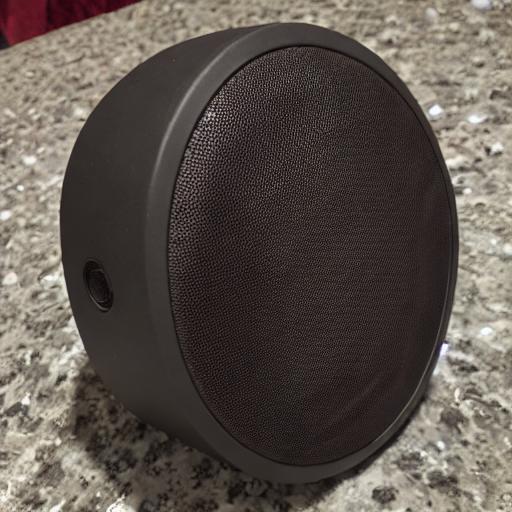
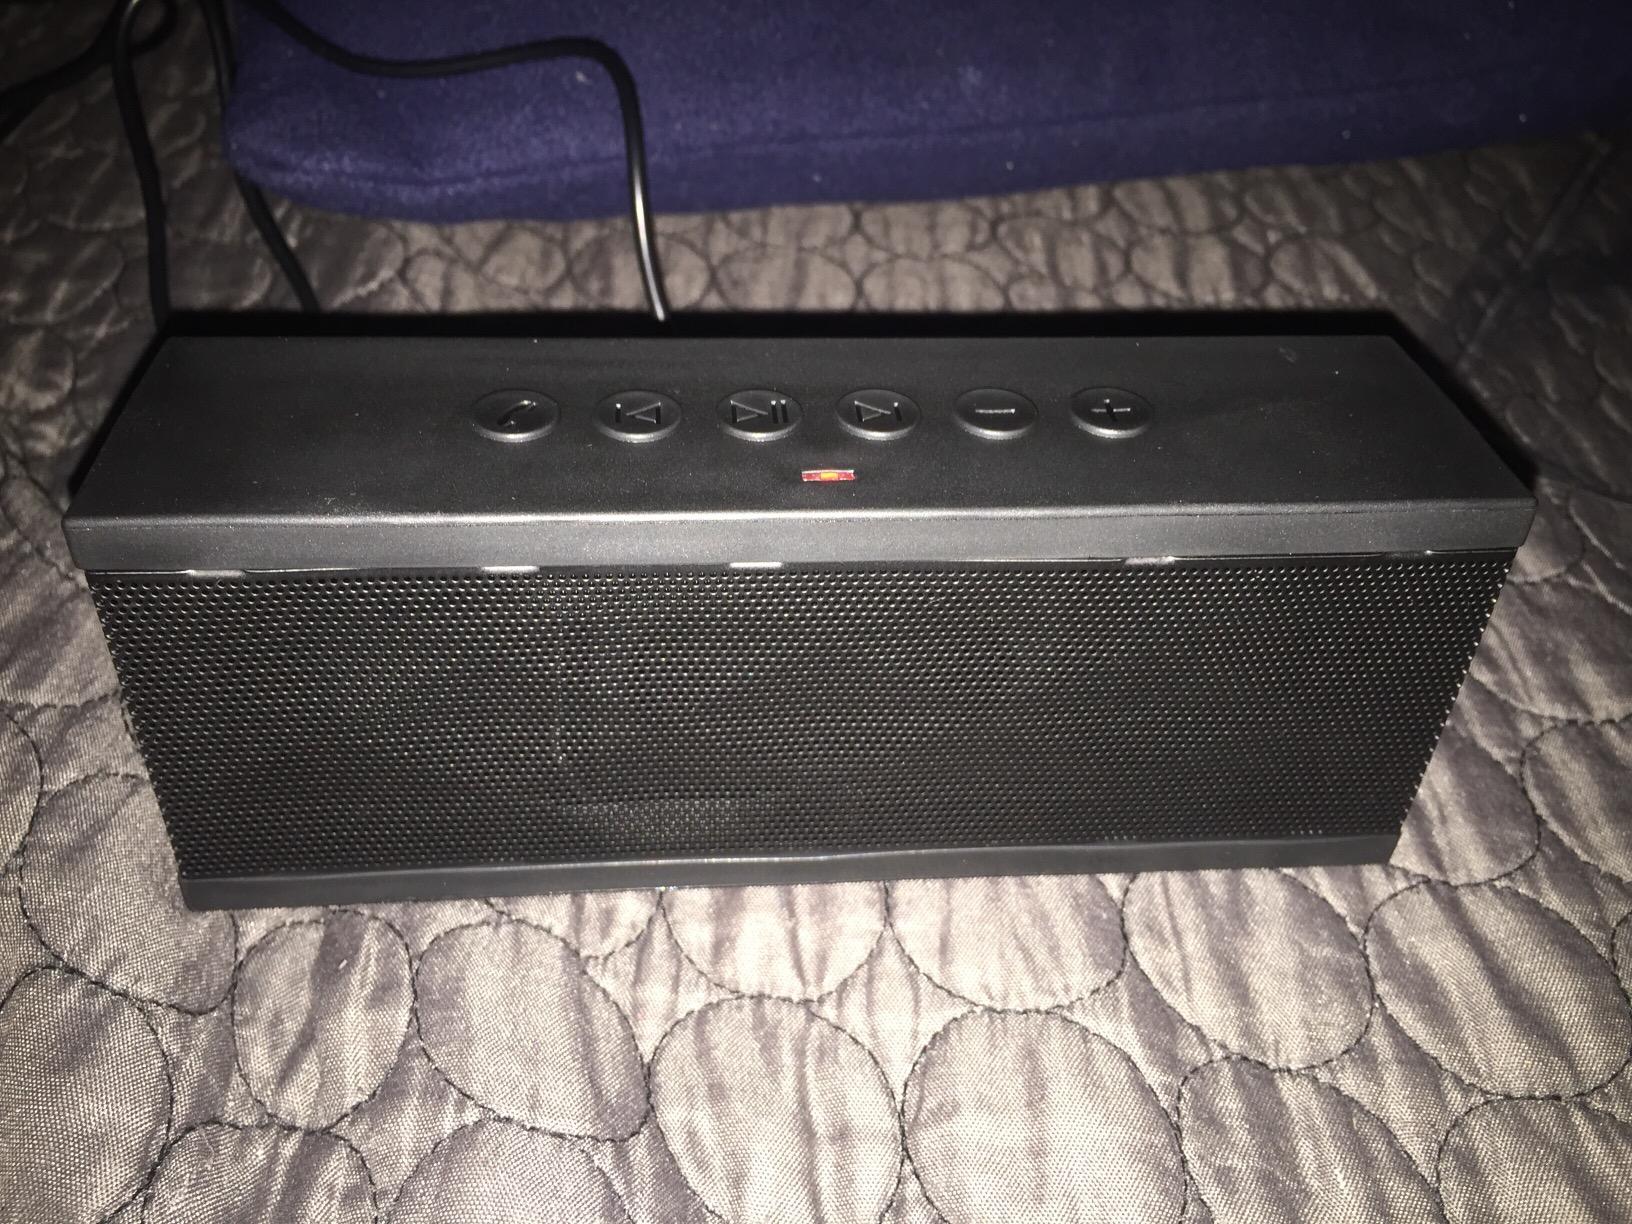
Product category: speaker
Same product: no